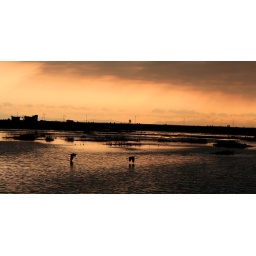
two large birds flying over water near beach at sunset